Milwaukee Milkmen

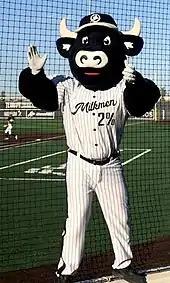
Milwaukee Milkmen mascot Bo Vine pumping up the crowd before a game at Franklin Field.

The Milkmen began their second year with new manager Anthony Barone at the helm, and the 2020 season in question due to the COVID-19 pandemic. The league, determined to hold a season, was able to find a way for six teams to play a 60 game shortened season. The Milkmen were one of the six American Association teams that continued forward with the season. There was a dispersal draft of the players on the six teams that sat out the season, allowing them the opportunity to play, and return to their original team at the end of the season. The league also suspended the leagues roster years of service rules for the season. While the Milwaukee Brewers were playing across town with no fans in the stands, the American Association had a unique policy to allow fans. Due to this the Milkmen were able to play in front of limited capacity crowds throughout the regular season and championship. The season got off to a rocky start with the third game of the opening series with the Chicago Dogs getting canceled due to a positive COVID-19 test. The Milkmen finished the season with a record of 34-26, and won their first championship over Sioux Falls in five games.